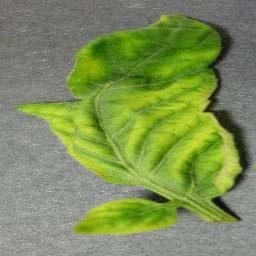
Label: Tomato___Tomato_Yellow_Leaf_Curl_Virus